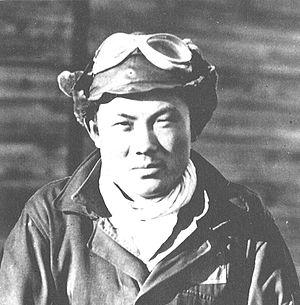
Shoichi Sugita, né en 1924 dans la préfecture de Niigata et mort au combat le 15 avril 1945, est un as de l'aviation japonais de la Seconde Guerre mondiale.